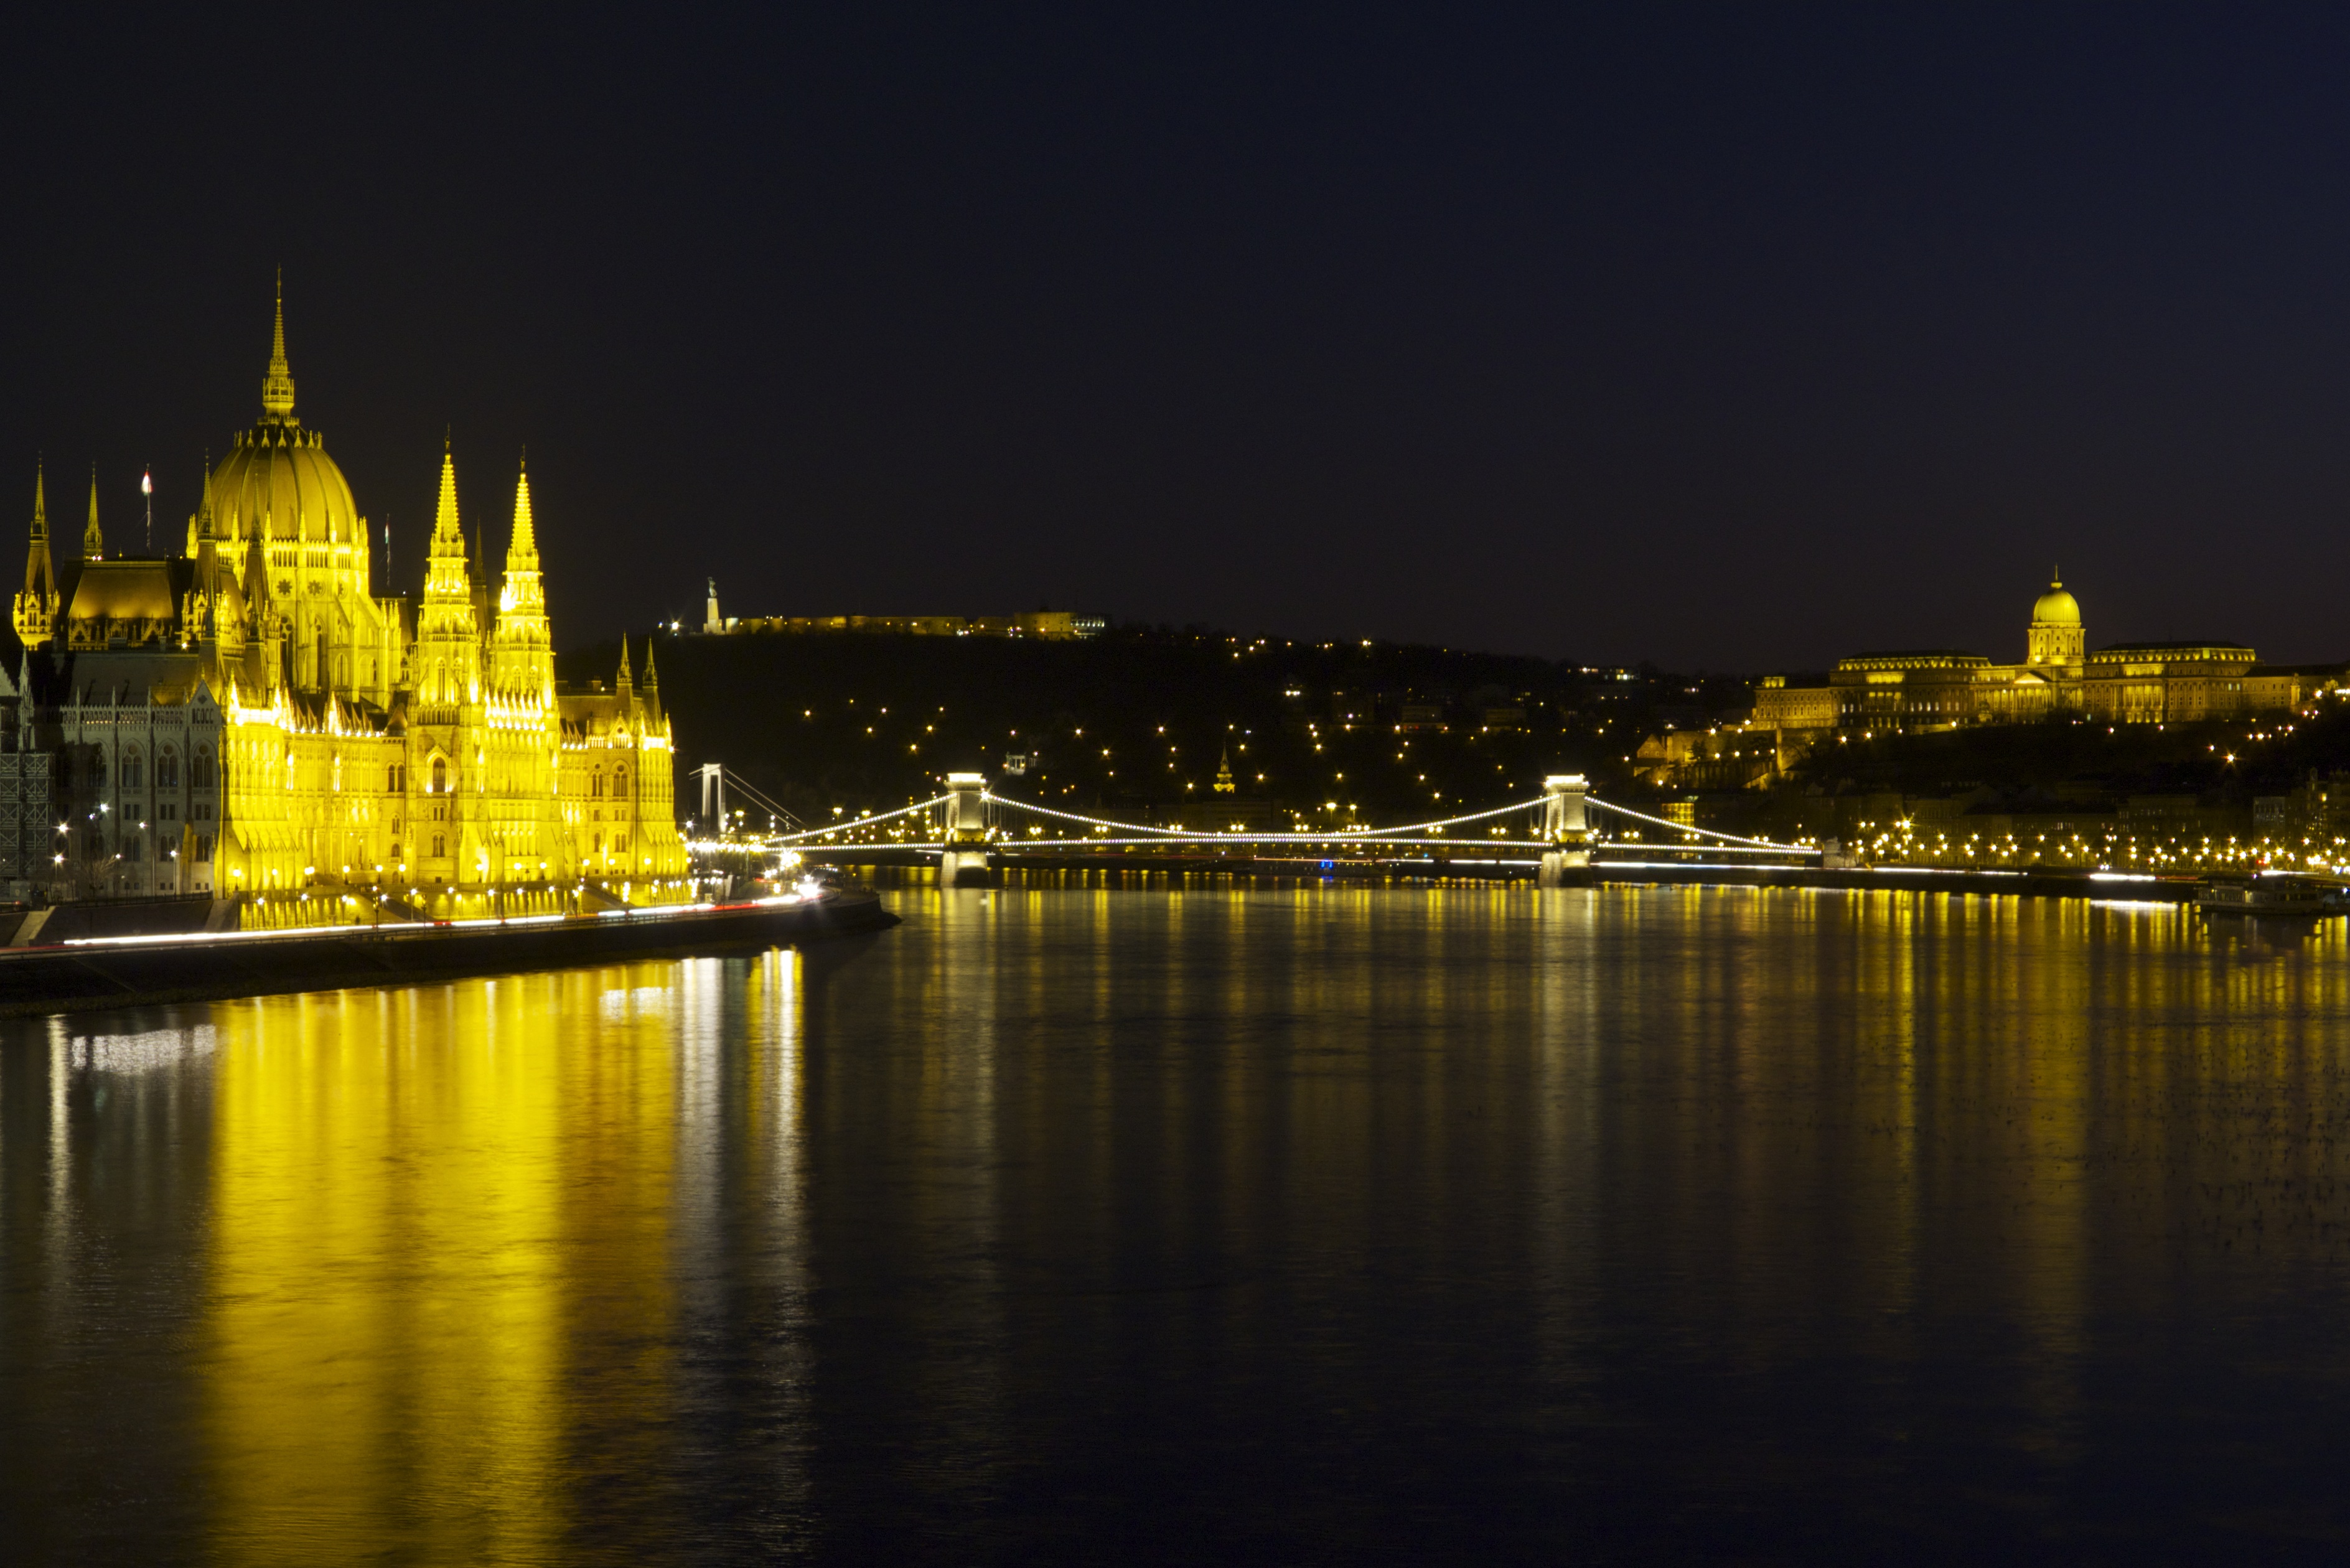
skyline, night, morning, view, dawn, city, river, cityscape, dusk, evening, reflection, landmark, danube, budapest, hungary, parliament building